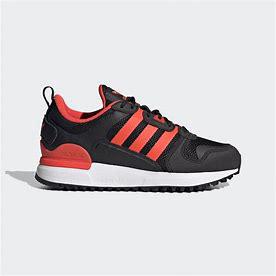
Brand: Adidas
Model: ZX 700 HD